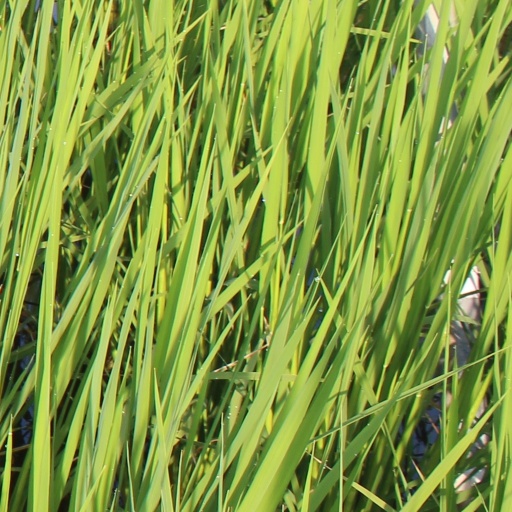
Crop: rice